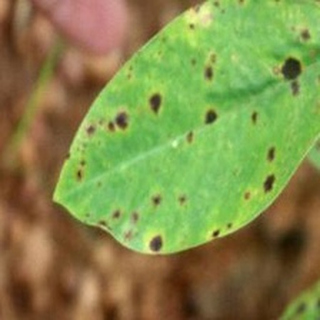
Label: groundnut_late_leaf_spot